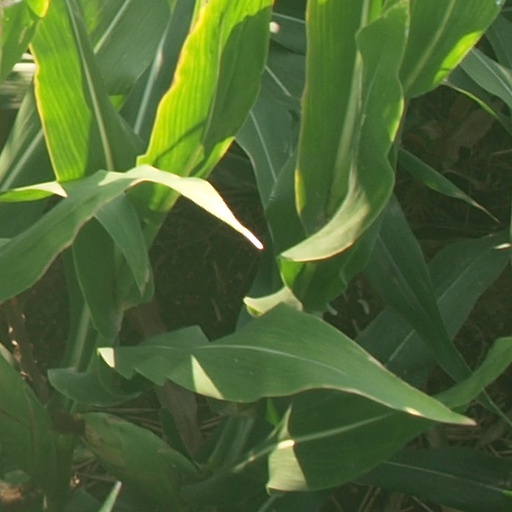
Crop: maize; corn